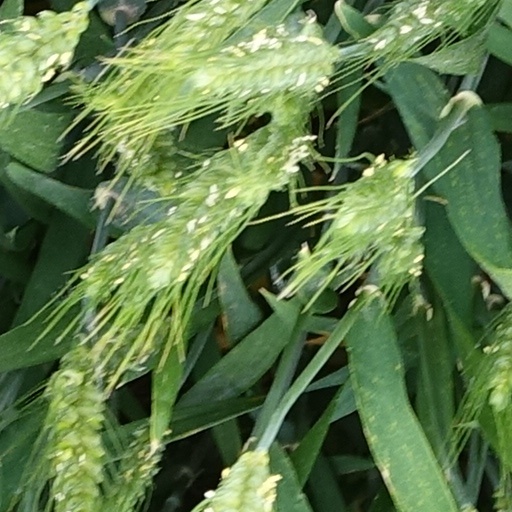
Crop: wheat